Donny Simmons

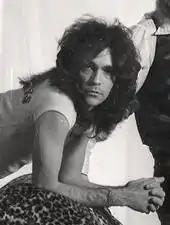
Donny Simmons, American guitarist

Donny Simmons is an American guitarist. He is mostly known for being the guitarist of both bands Stormer and Yankee Rose, bands that were popular in Los Angeles, sharing the stage with Ratt, Quiet Riot, Mötley Crüe, Metallica and Van Halen. Simmons has also been cited as a major influence to Tracy G, the guitarist from Dio. Recently, he has been interviewed for Greg Renoff's popular book, Van Halen Rising.